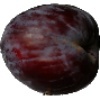
Label: Plum 1